Gerhard Schjelderup

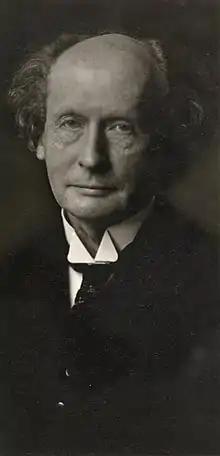
Gerhard Schjelderup, ca. 1930

Gerhard Rosenkrone Schjelderup (November 17, 1859 – July 29, 1933) was a Norwegian composer, known especially for his operas.